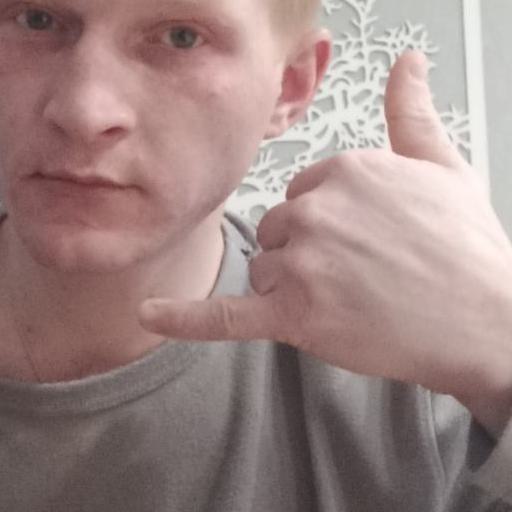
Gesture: call